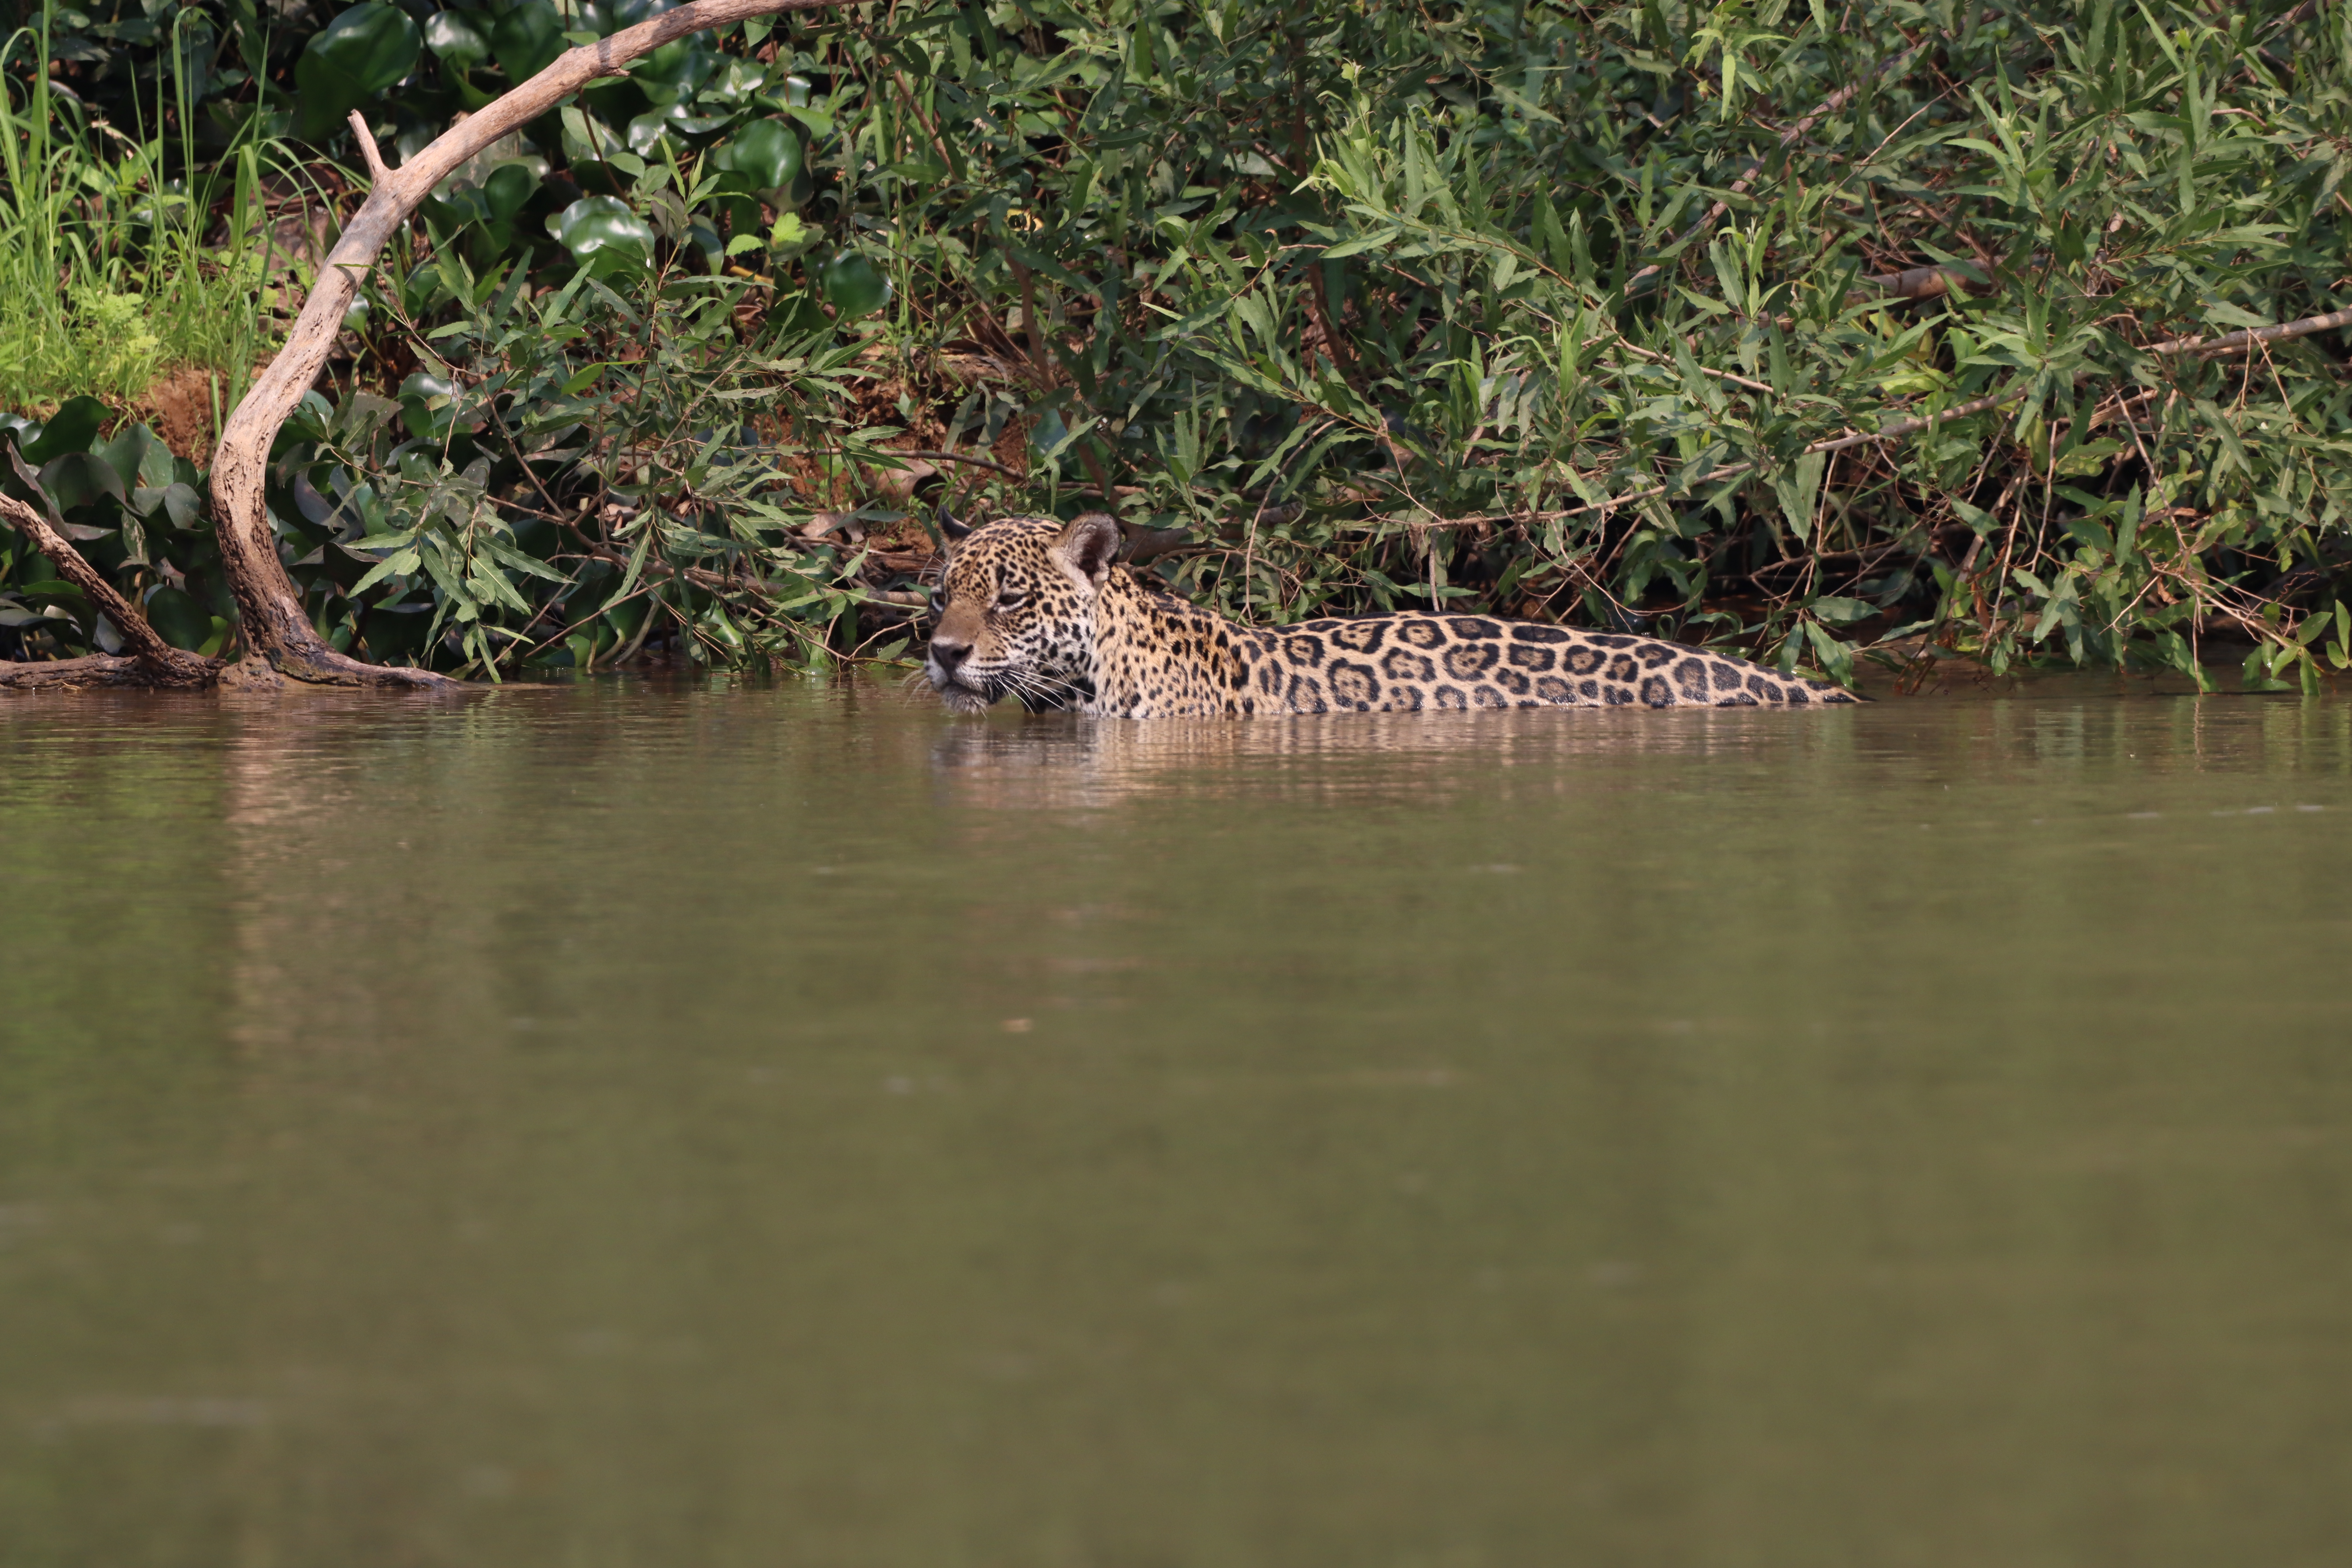
Jaguar: Oxum